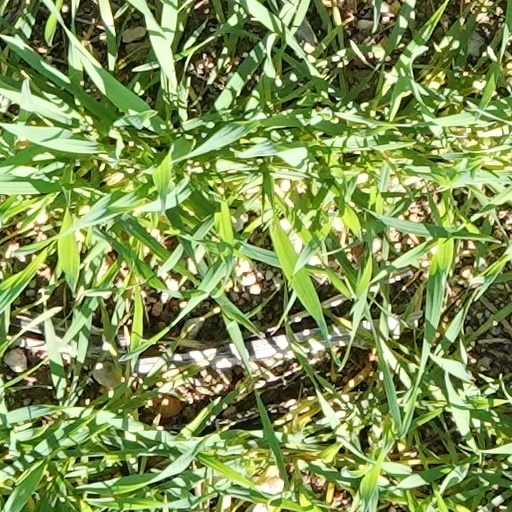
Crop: wheat